Silvestro Aldobrandini

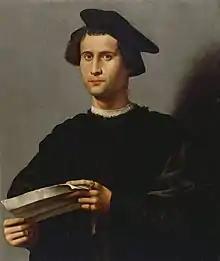
"Portrait of a Lawyer in the Aldobrandini Family, said to be Silvestro Aldobrandini", by Ridolfo Ghirlandaio

Silvestro Aldobrandini (24 September 1499 –6 June 1558) was a Florentine jurisconsult and the father of Pope Clement VIII.